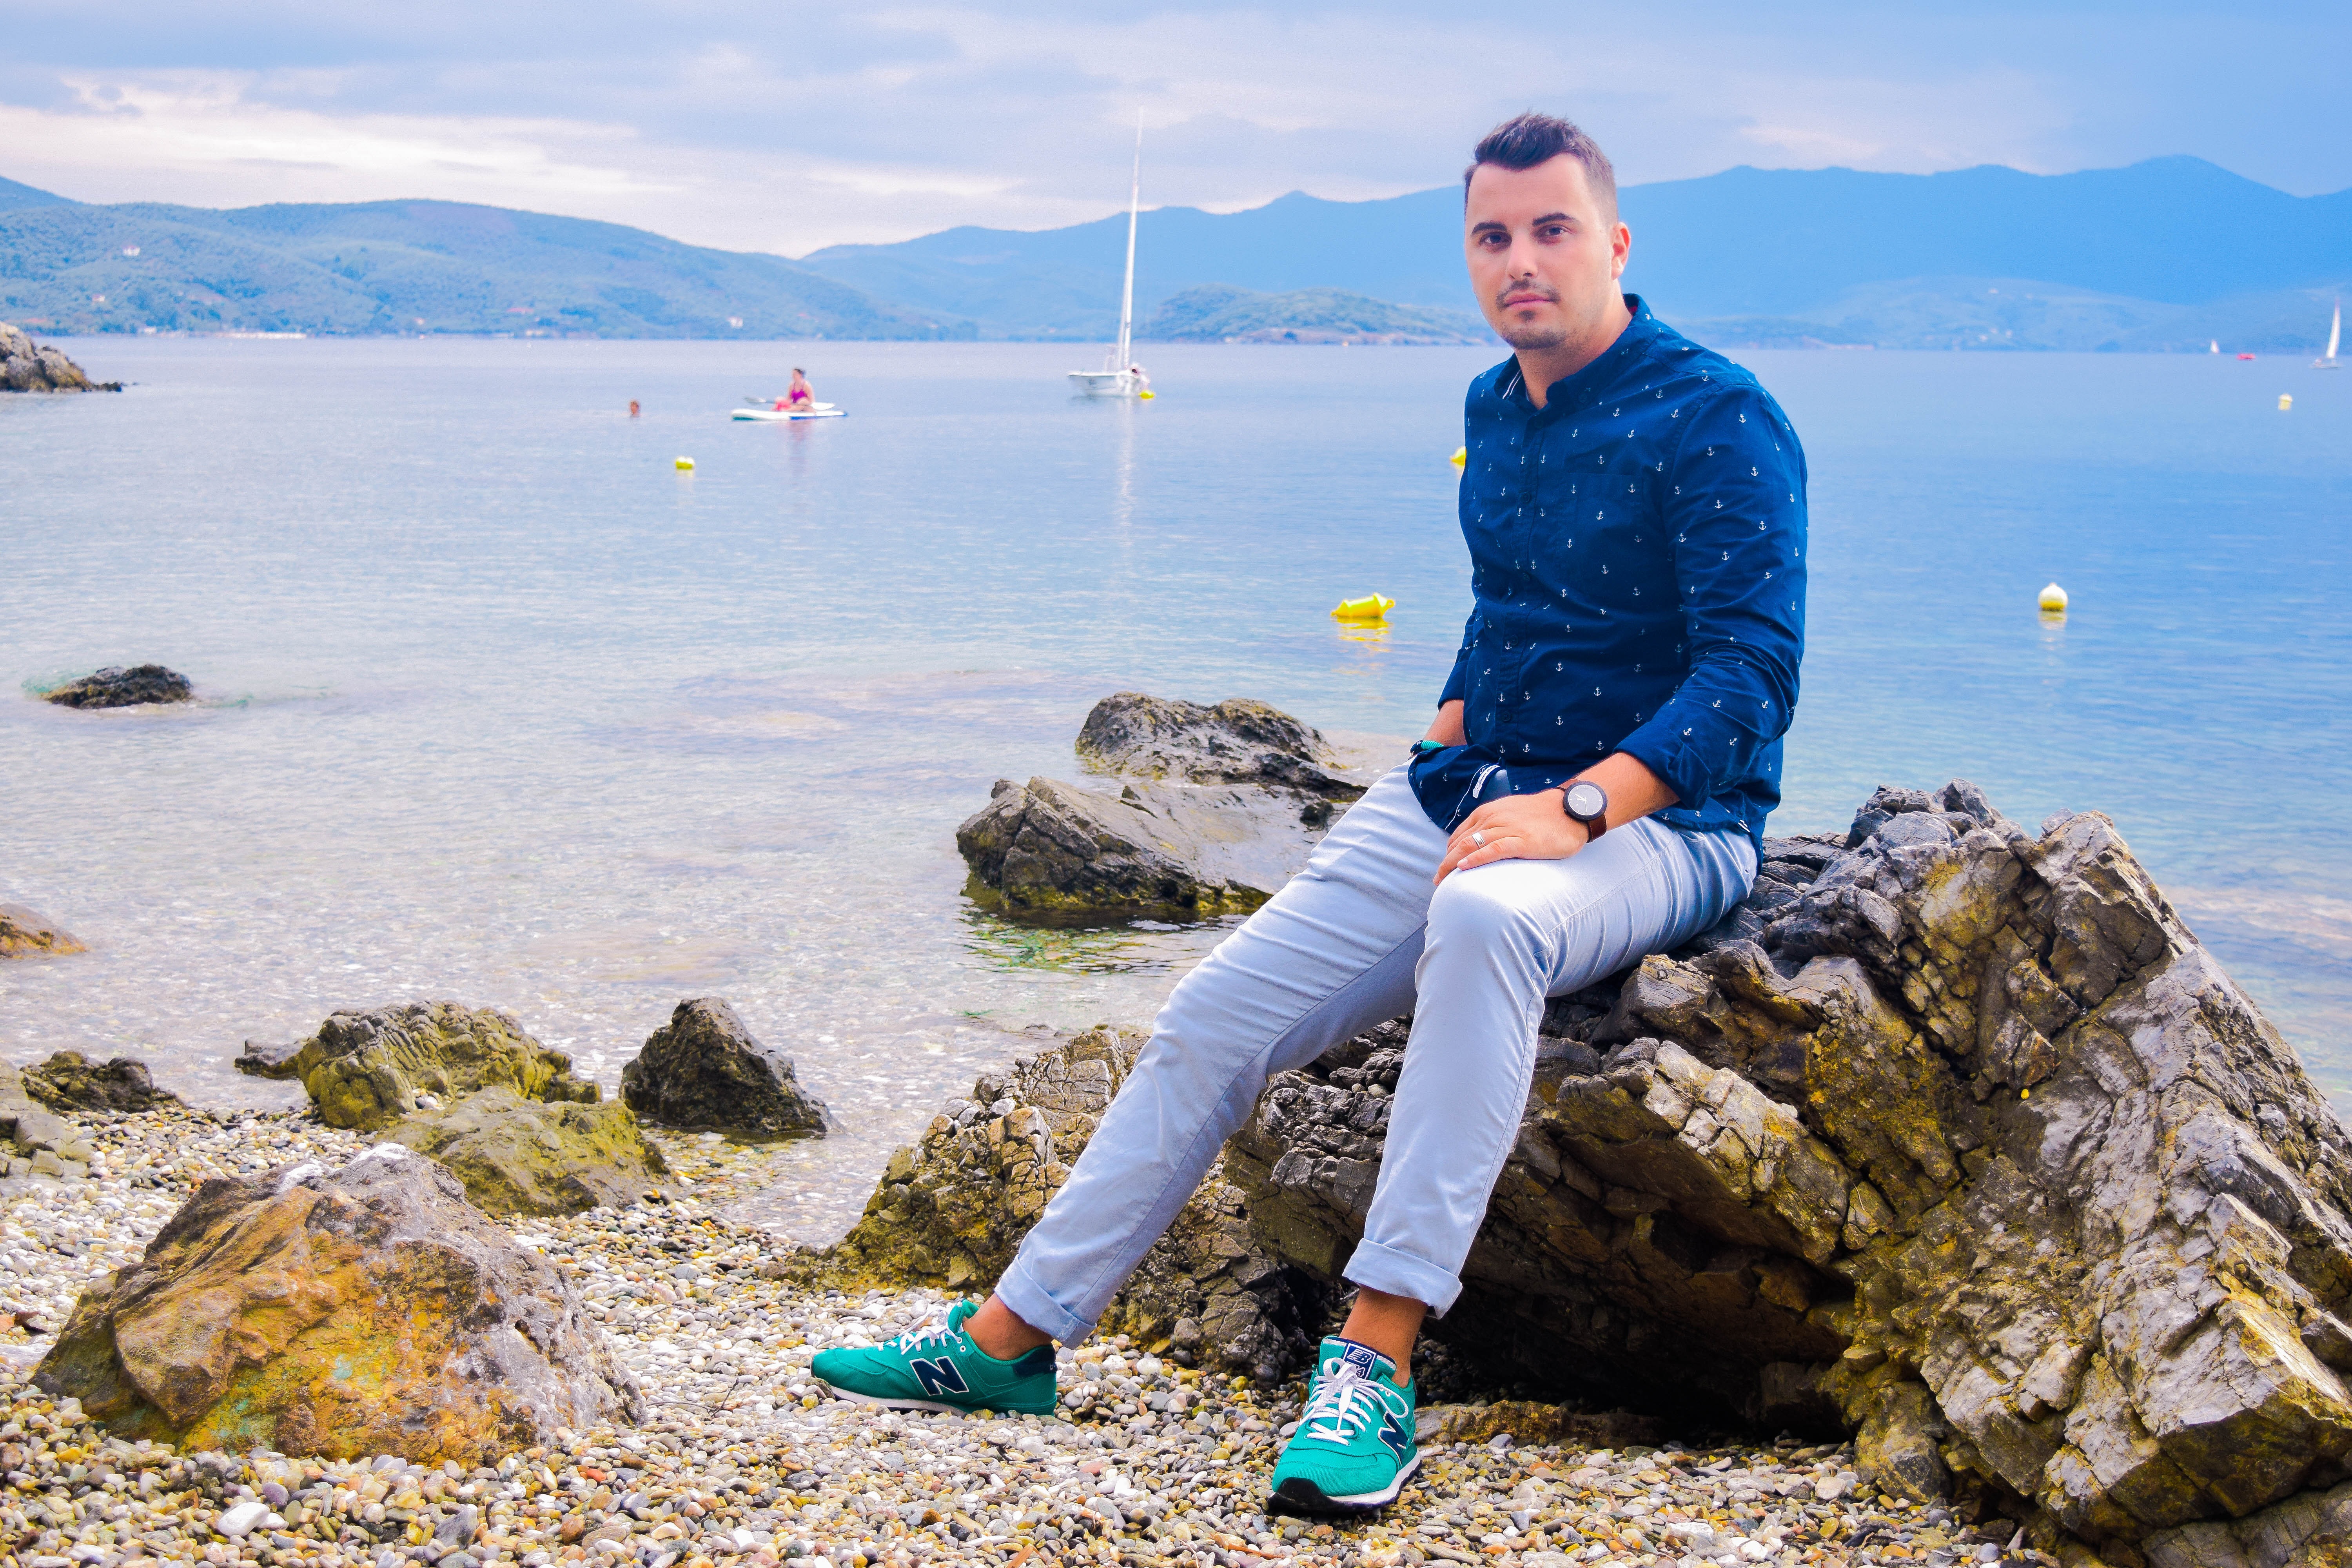
man, beach, sea, coast, nature, rock, ocean, walking, person, people, shore, lake, boy, summer, vacation, male, young, bay, lifestyle, body of water, caucasian, happy, happiness, handsome, adult